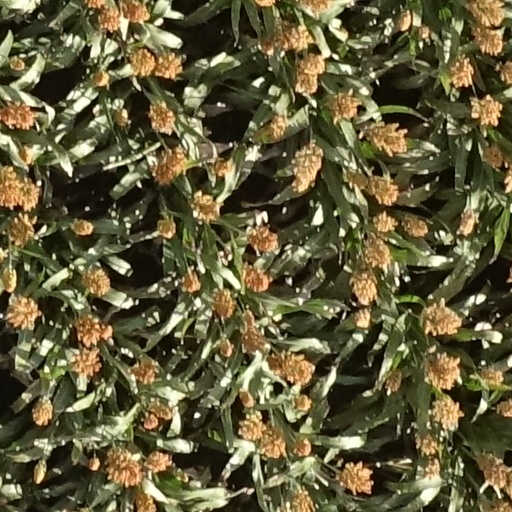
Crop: sorghum